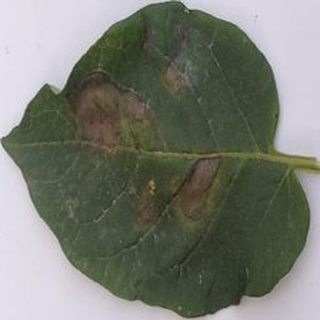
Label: potato_late_blight